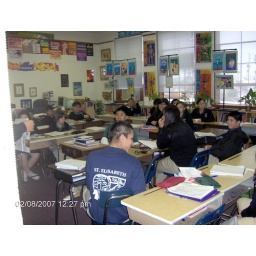
a typical day in the 8th grade classroom; notice the artwork from our artshow hanging on the back walls of the classroom